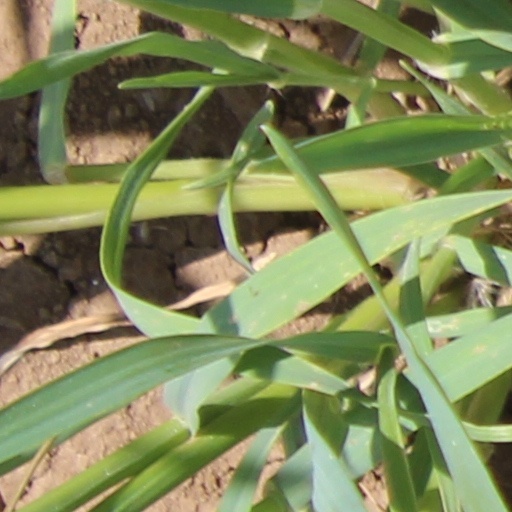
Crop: wheat